Sky position (RA, Dec in degrees): 31.201, -0.6591
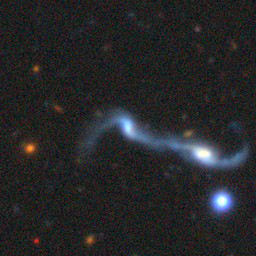
Galaxy morphology: Merging Galaxies